Super Adventure Island II

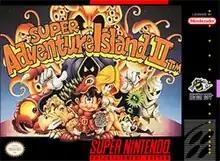
North American cover art

is a platform video game released by Hudson Soft for the Super NES in 1994 in North America, with subsequent releases in Japan and Europe following in 1995. Unlike most of the previous games, it is a platformer with action-adventure elements that encourages exploration, similar to the later "Wonder Boy" games.